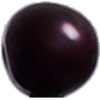
Label: cherry_wax_black